Politics of the United States

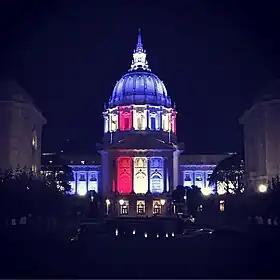
On Election Day on the first Tuesday in November, citizens all around the United States vote for political offices. (Shown is San Francisco City Hall commemorating the occasion.)

The United States Census Bureau conducts the Census of Governments every five years, categorizing four types of local governmental jurisdictions below the level of the state: